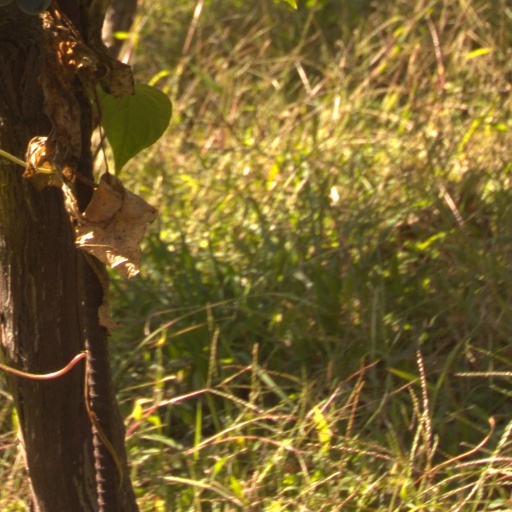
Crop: grape